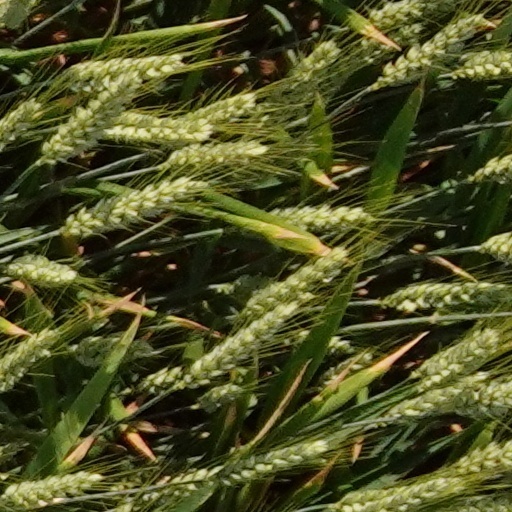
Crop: wheat